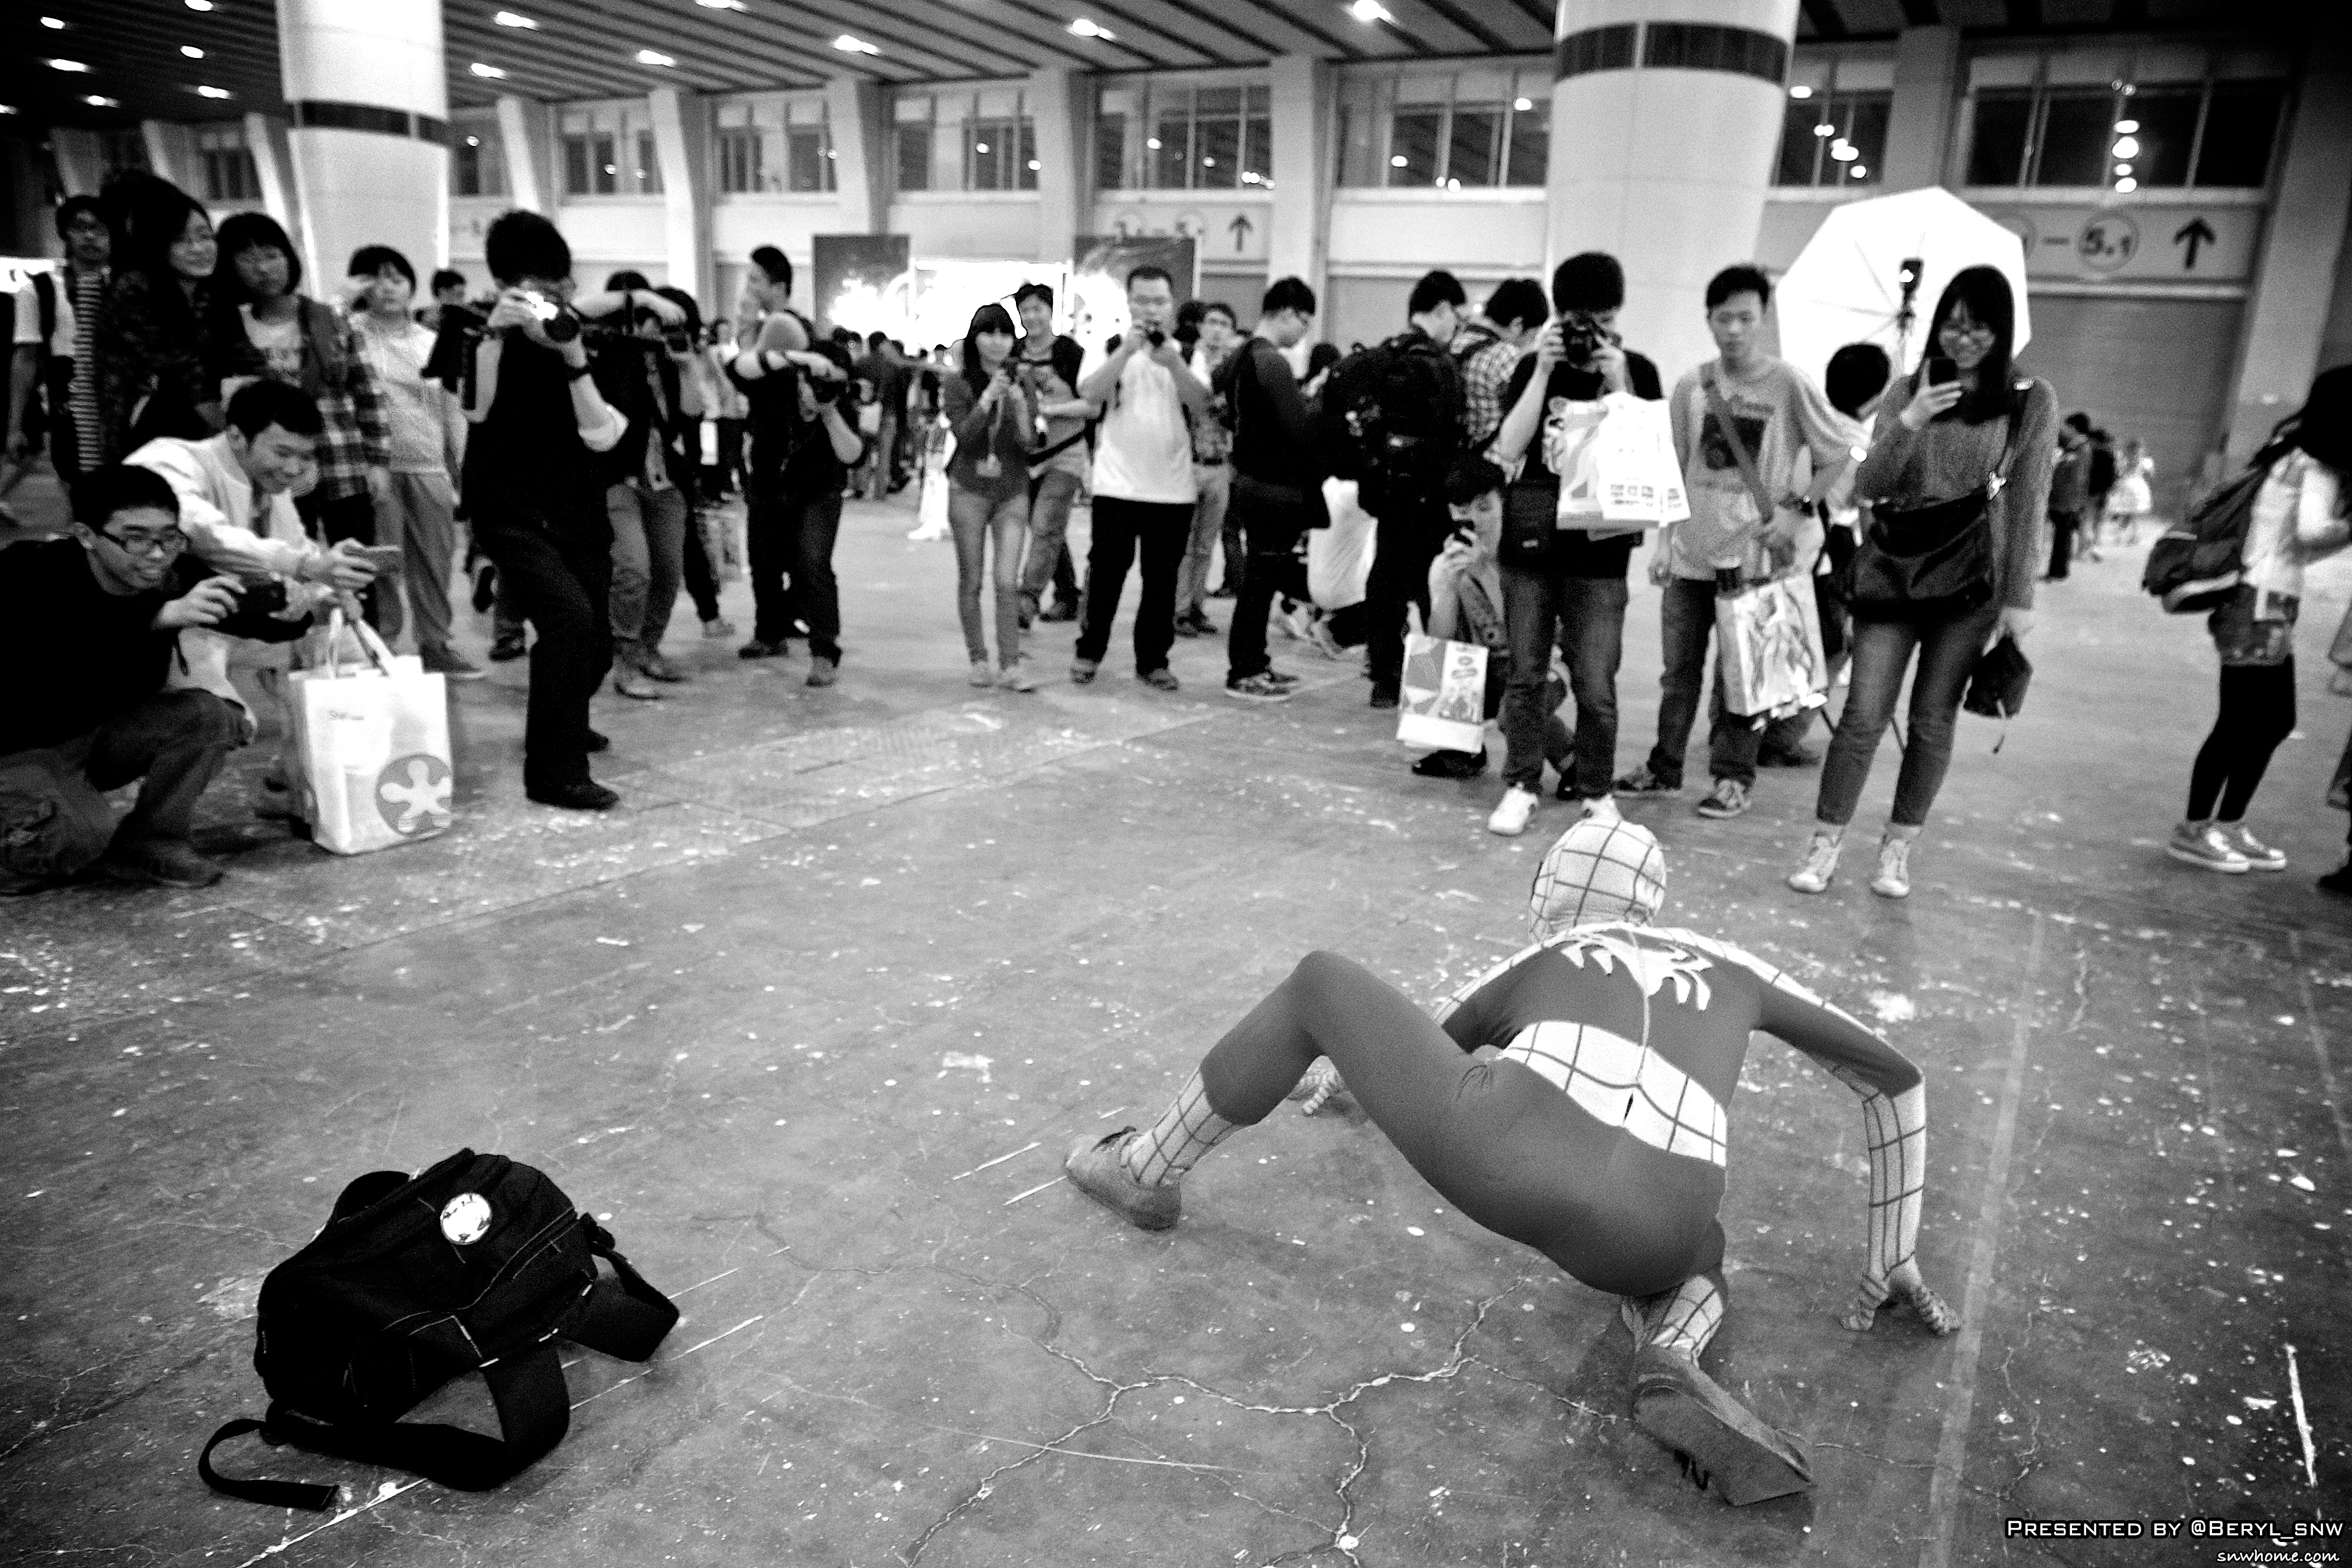
black and white, girl, road, white, street, photography, game, crowd, black, monochrome, performance art, doll, girls, figure, infrastructure, performance, photograph, canton, image, anime, comic, comiccon, guangzhou, pazhou, monochrome photography, social group